Augustin Přeučil

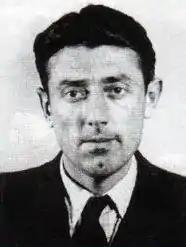

Augustin Přeučil (3 July 1914 – 14 April 1947) was a Czech military pilot, who during World War II worked as an intelligence agent for Nazi Germany. In 1941, whilst serving with the British Royal Air Force, he stole a fighter aircraft from England, and flew it to Occupied Europe where he surrendered it to the German authorities. He later worked in Occupied Central Europe with the Gestapo. Shortly after the war he was executed in Prague by the Czechoslovak authorities for treason.